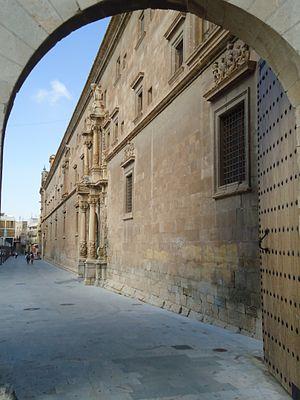
Le couvent de Santo Domingo est un monument du XVIᵉ siècle situé dans la ville d'Orihuela, dans le sud de Communauté valencienne, en Espagne.